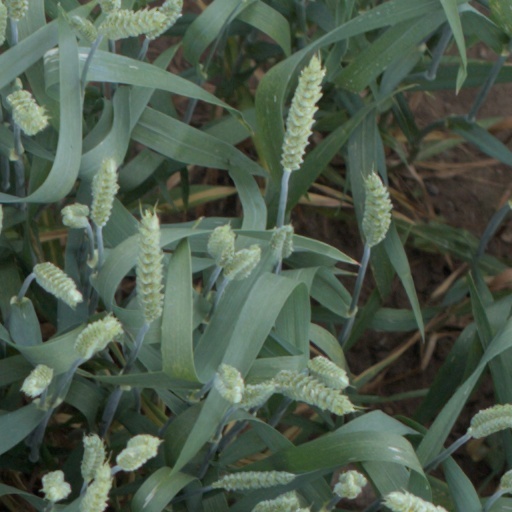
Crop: wheat